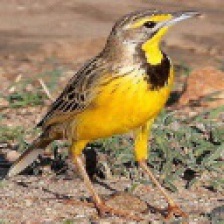
Species: GOLDEN PIPIT
Scientific name: TMETOTHYLACUS TENELLUS